List of Brazilian Academy Award winners and nominees

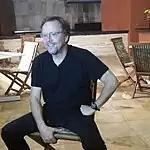
Fernando Meirelles was the third Brazilian director to be nominated for an Academy Award in 2004.

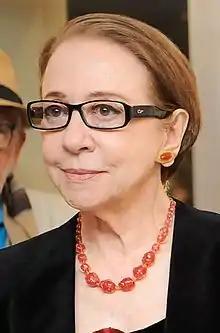
Fernanda Montenegro became the first Portuguese-speaking actress to be nominated for an Academy Award in 1998.

This section presents a list of all films that involve Brazilian co-productions and Brazilian nominees for the Oscars.